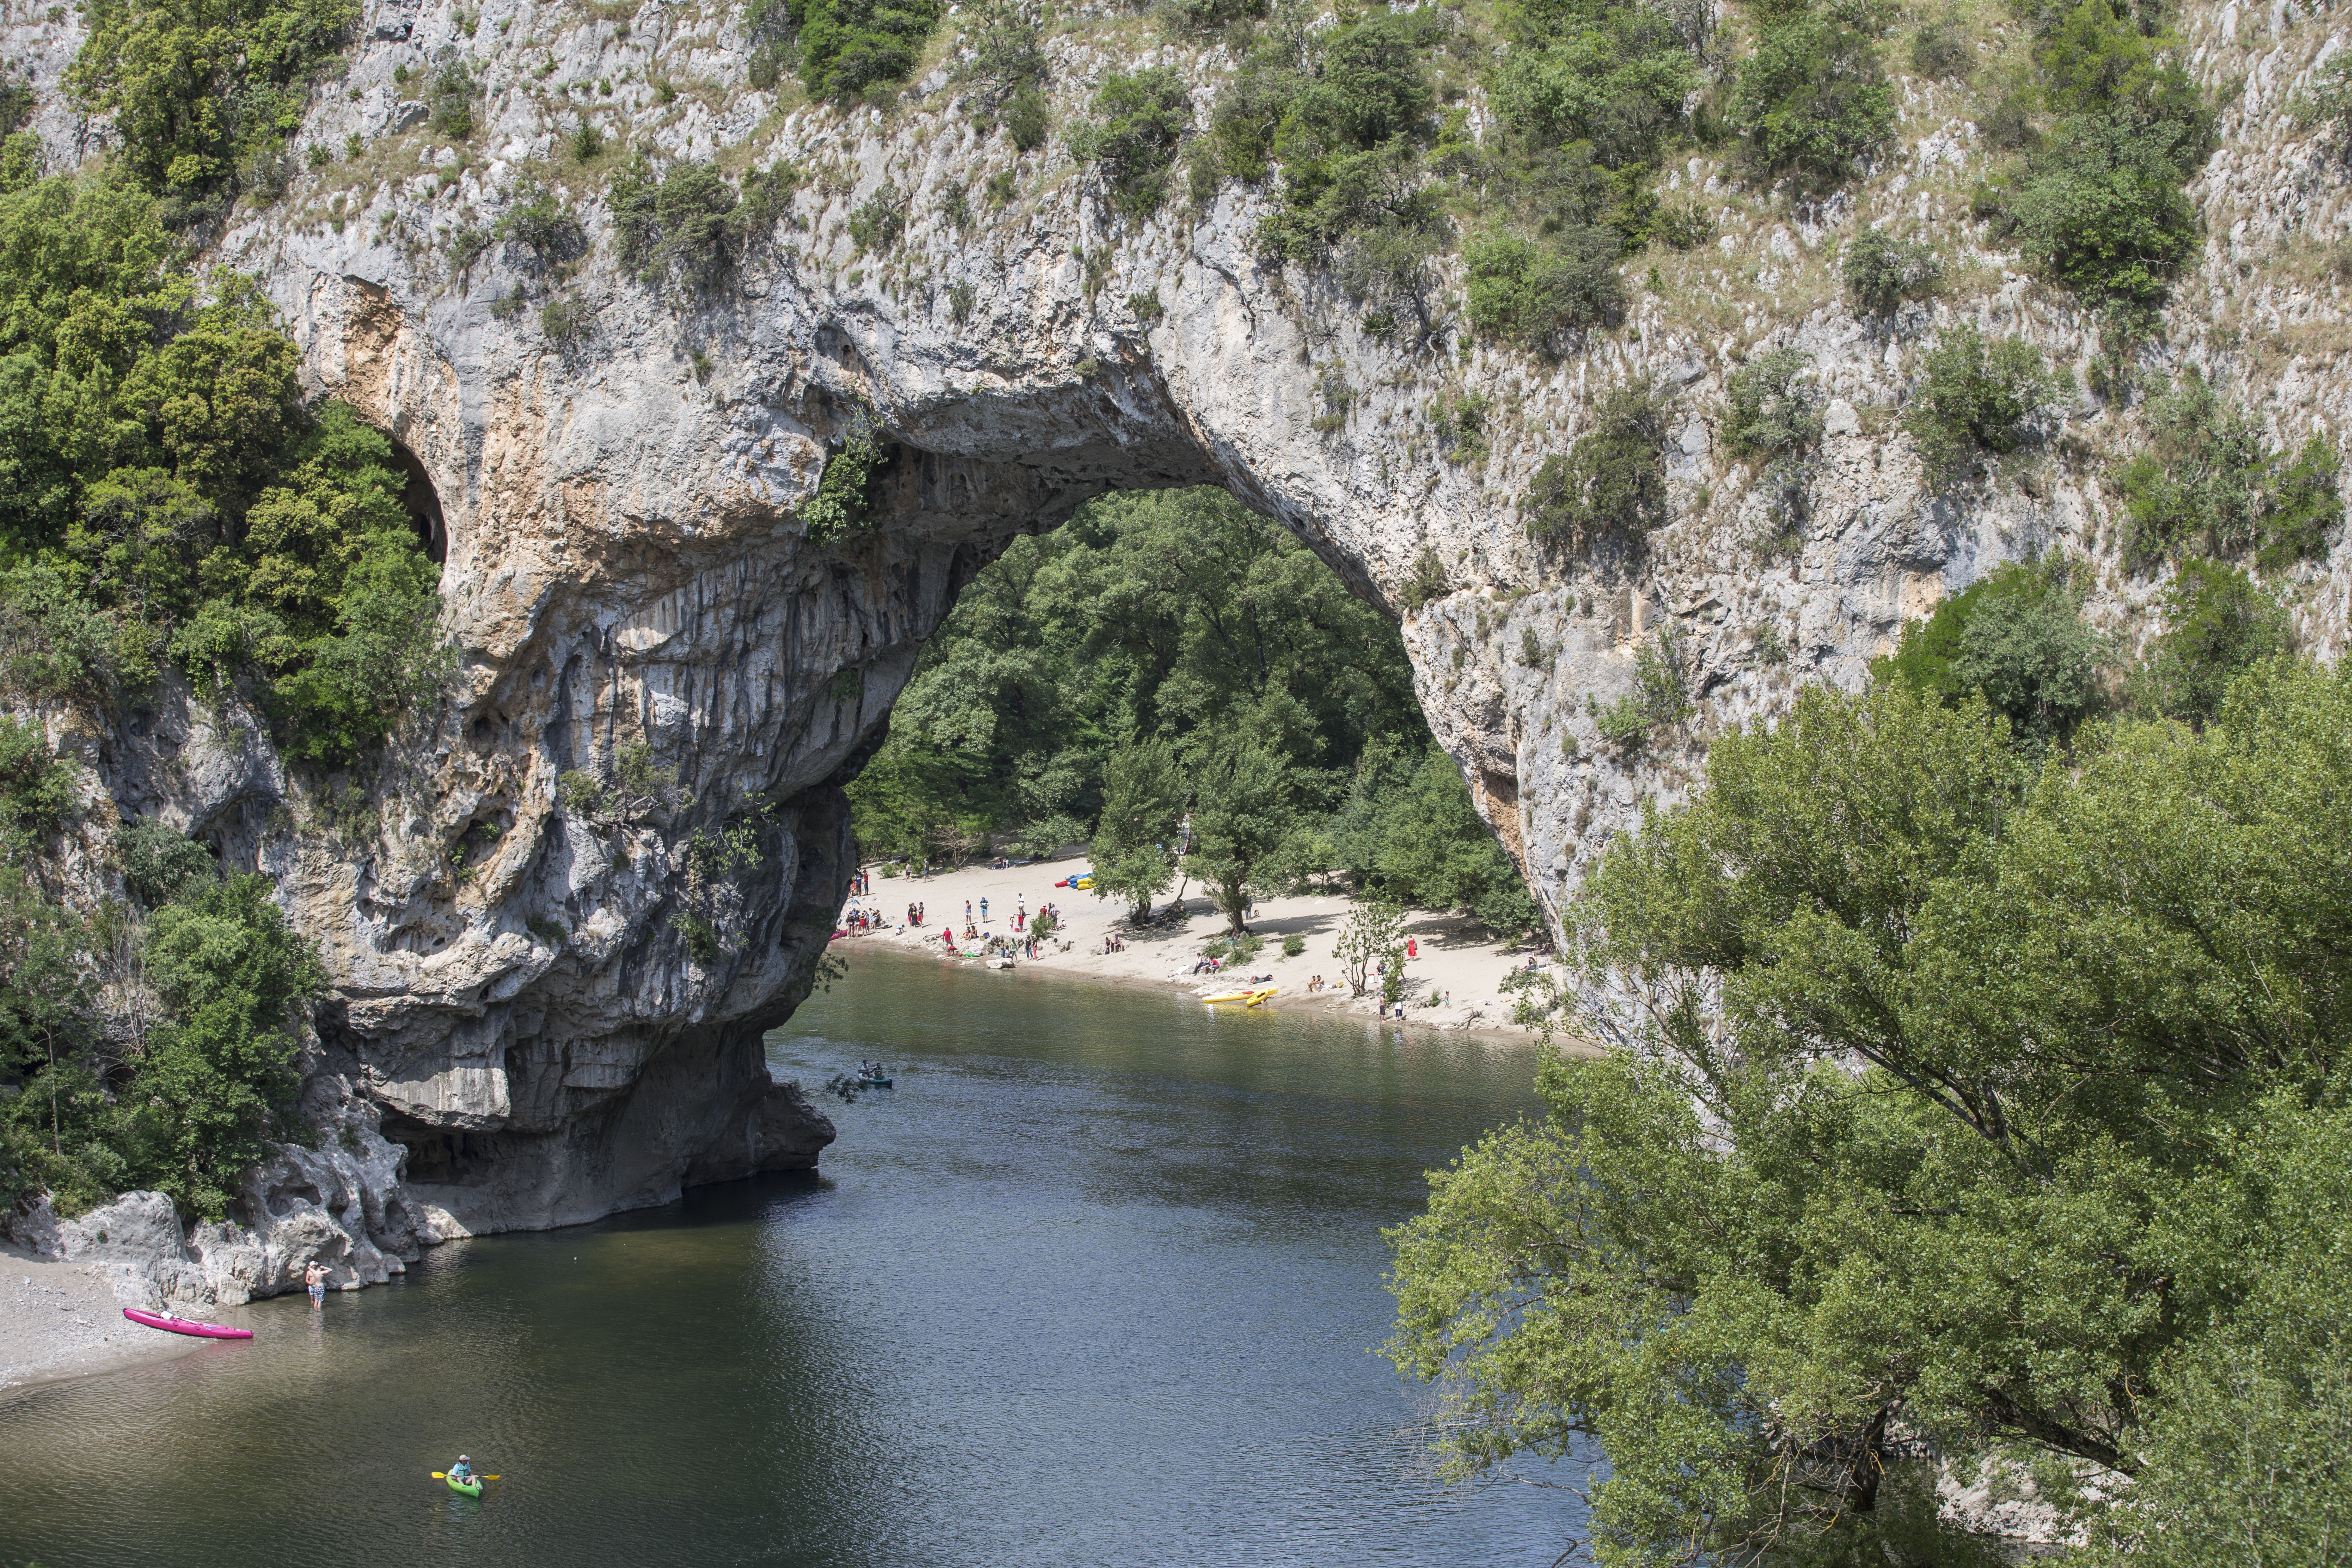
flower, river, canoe, formation, cliff, holiday, terrain, landform, geographical feature